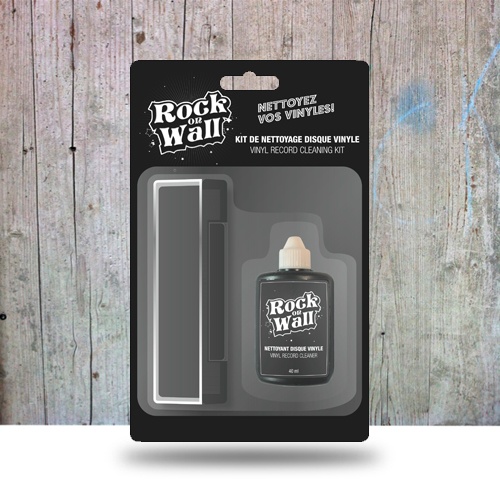
KIT PER PULIZIA VINILE (LIQUIDO E SPAZZOLA)
ACCESSORI PER LA PULIZIA DEL VINILE (Rock on Wall) Kit di pulizia per dischi in vinile, composto da una soluzione detergente alcolica e una spazzola in velluto. Facile da usare e senza rischi ti consente una pulizia e sgrassatura profonda di circa 150 dischi in vinile.
Brand: Clinic Music Store
Category: Home & Garden > Household Supplies > Household Cleaning Supplies > Household Cleaning Products > Washing Machine Cleaners